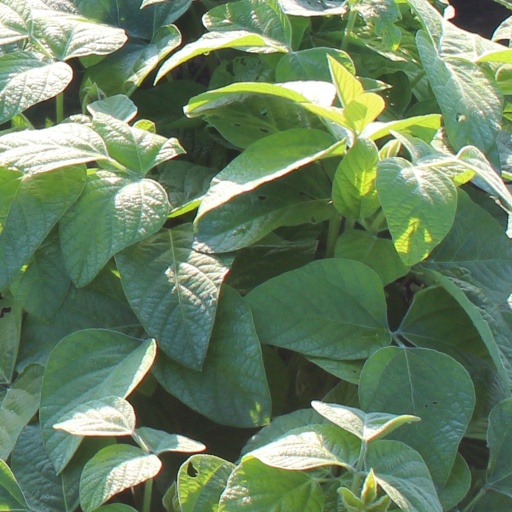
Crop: soybean